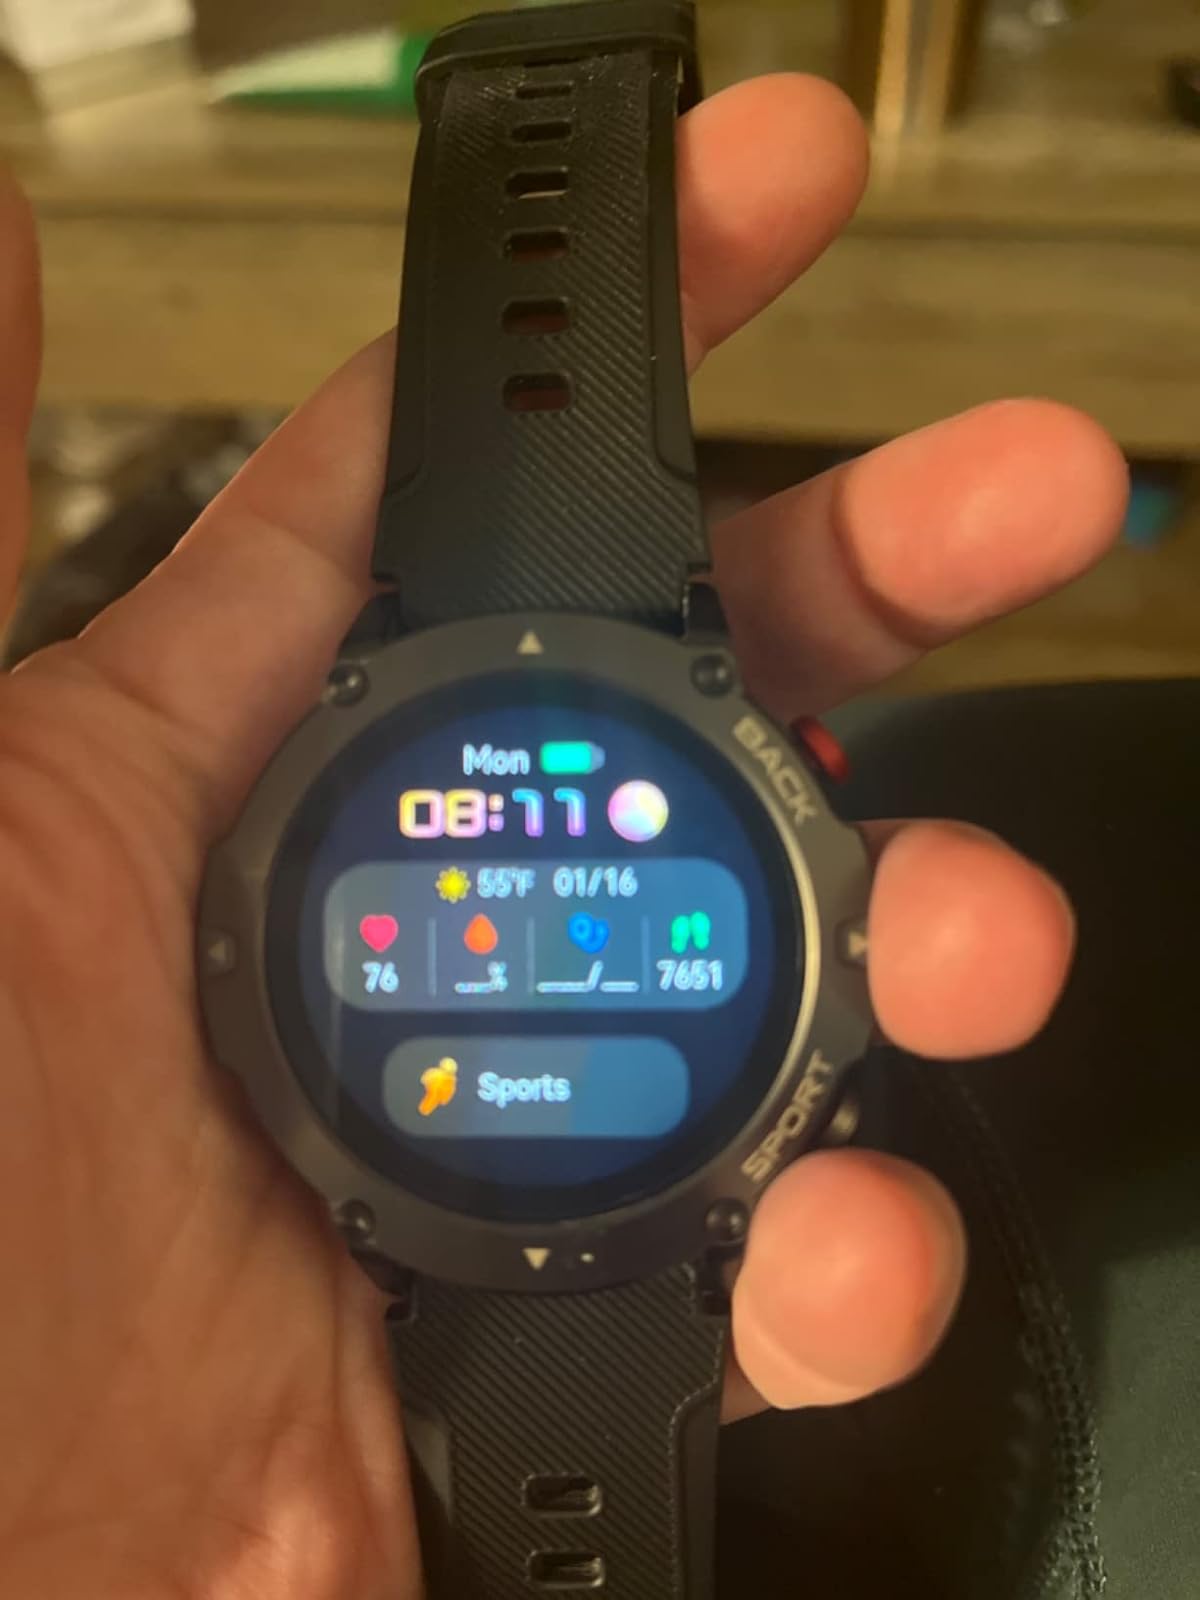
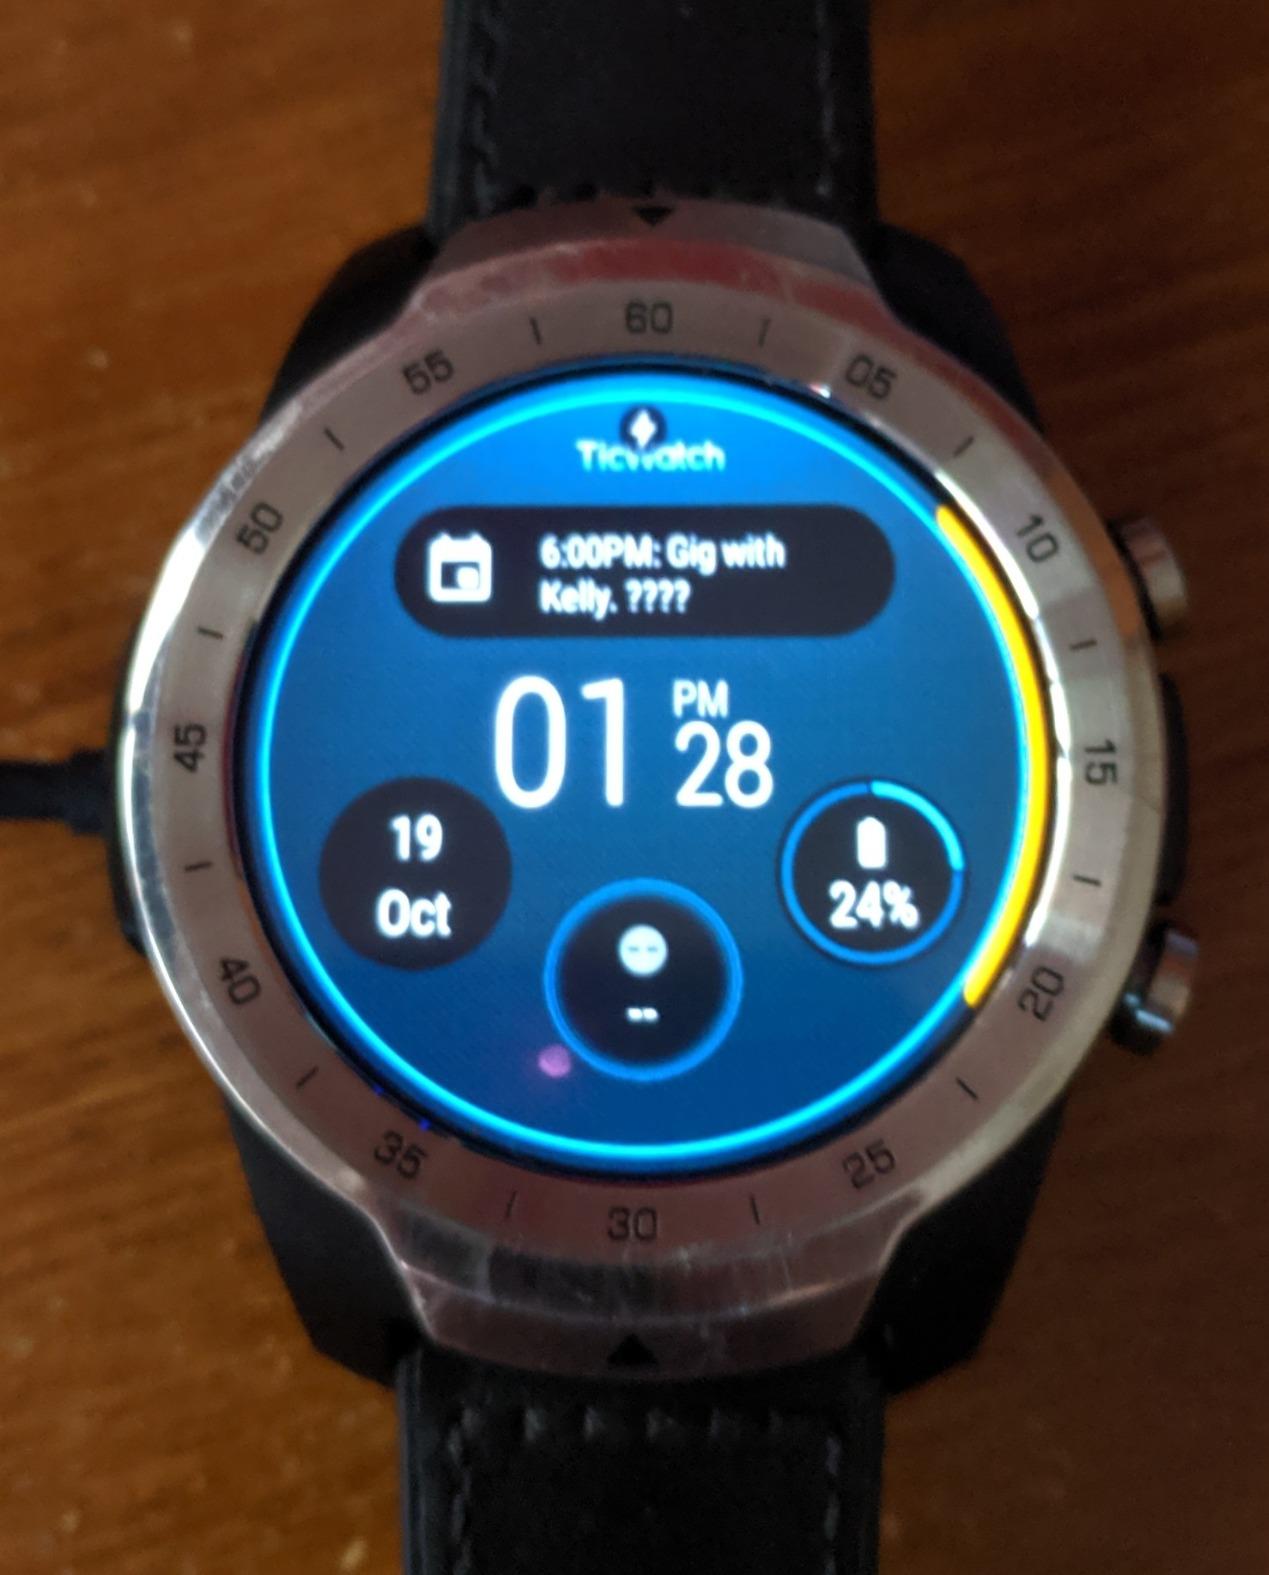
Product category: smartwatch
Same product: no